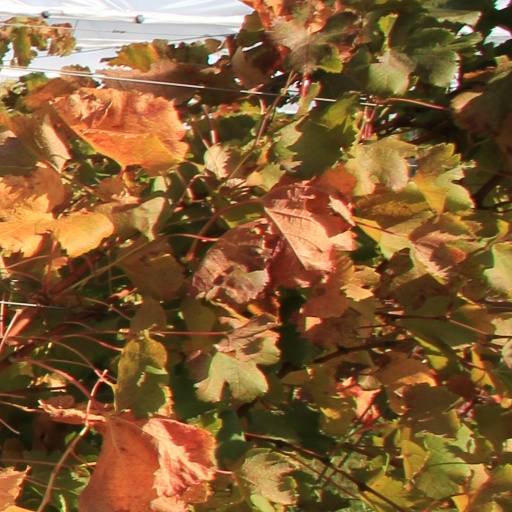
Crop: grape